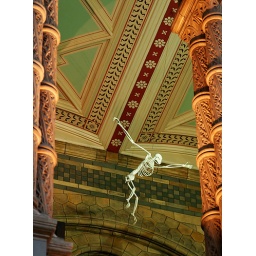
Swinging in the stone trees